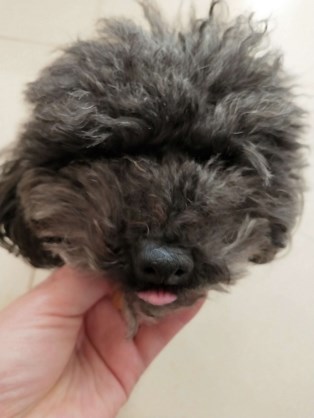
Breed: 7449-n000128-teddy